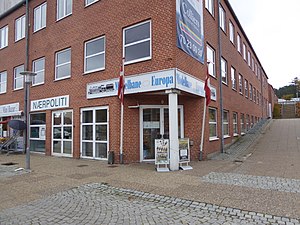
Modelbane Europa
Indgangen til Modelbane Europa
Modelbane Europa er en dansk modeljernbaneudstilling beliggende i Hadsten, der årligt har 6.000 besøgende, og har et af Nordeuropas største anlæg. Anlægget blev åbnet i 1996 og ejes af den erhvervsdrivende fond Hadsten Modeljernbanefond, mens frivillige medlemmer af Hadsten Modeljernbaneklub står for den daglige drift.